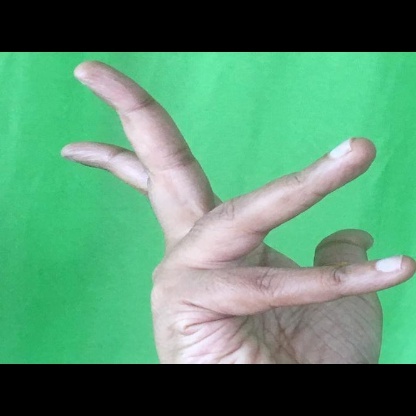
Mudra: Alapadmam